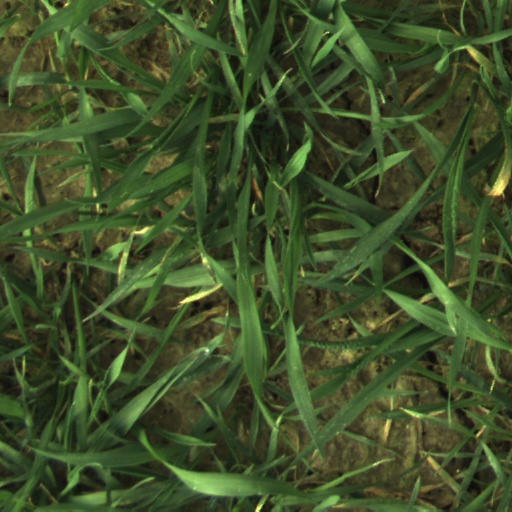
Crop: wheat